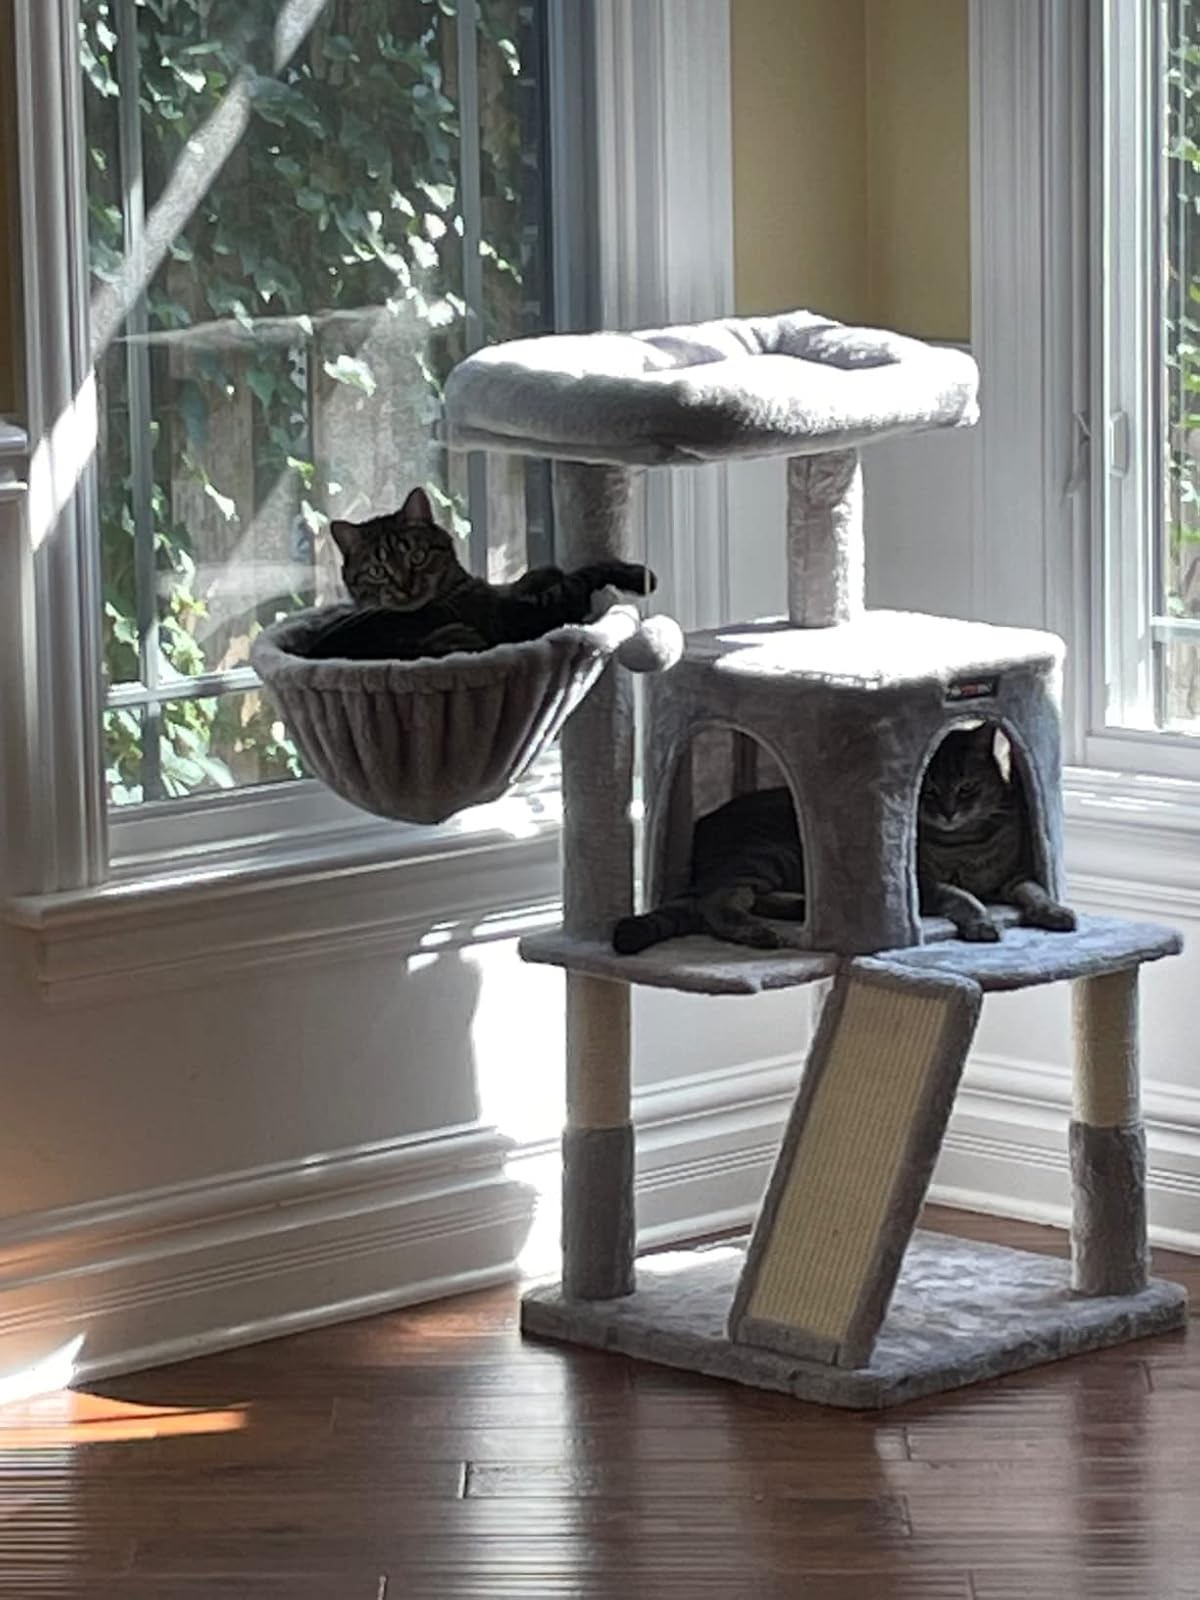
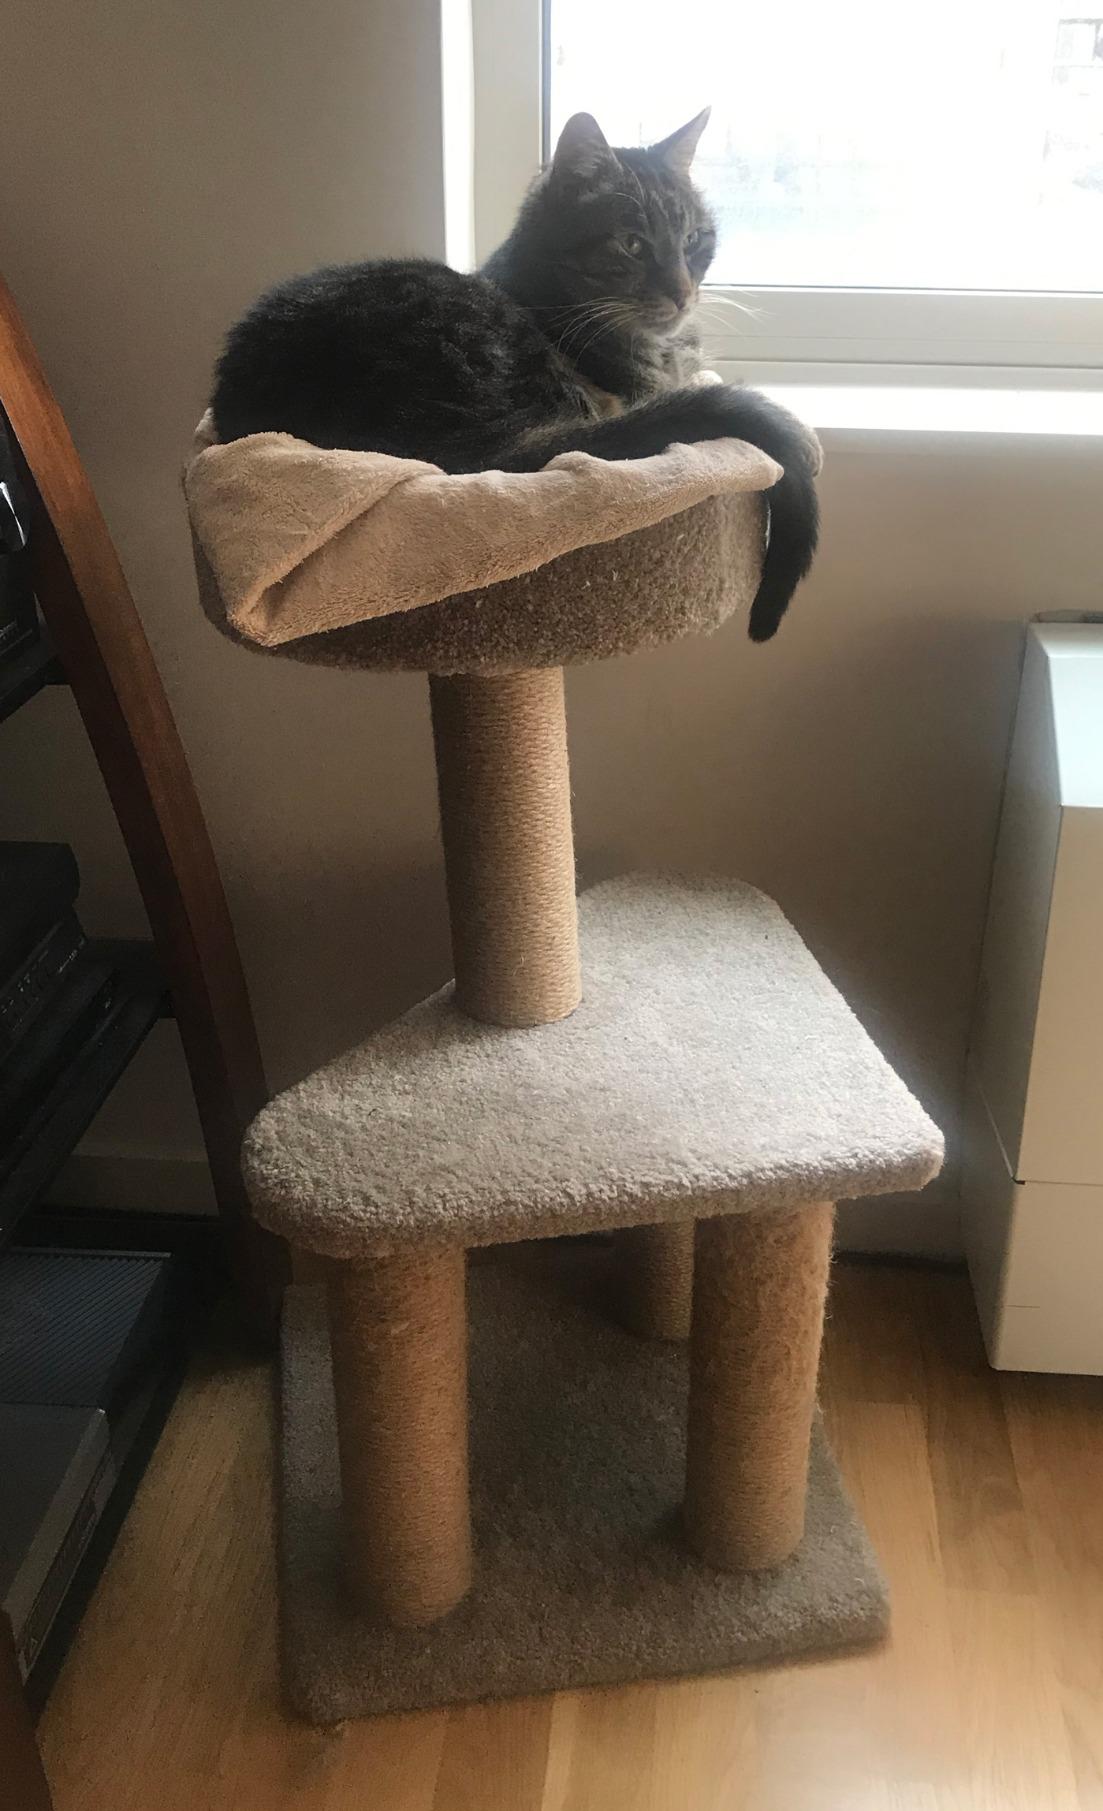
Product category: items_cat tree
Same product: no